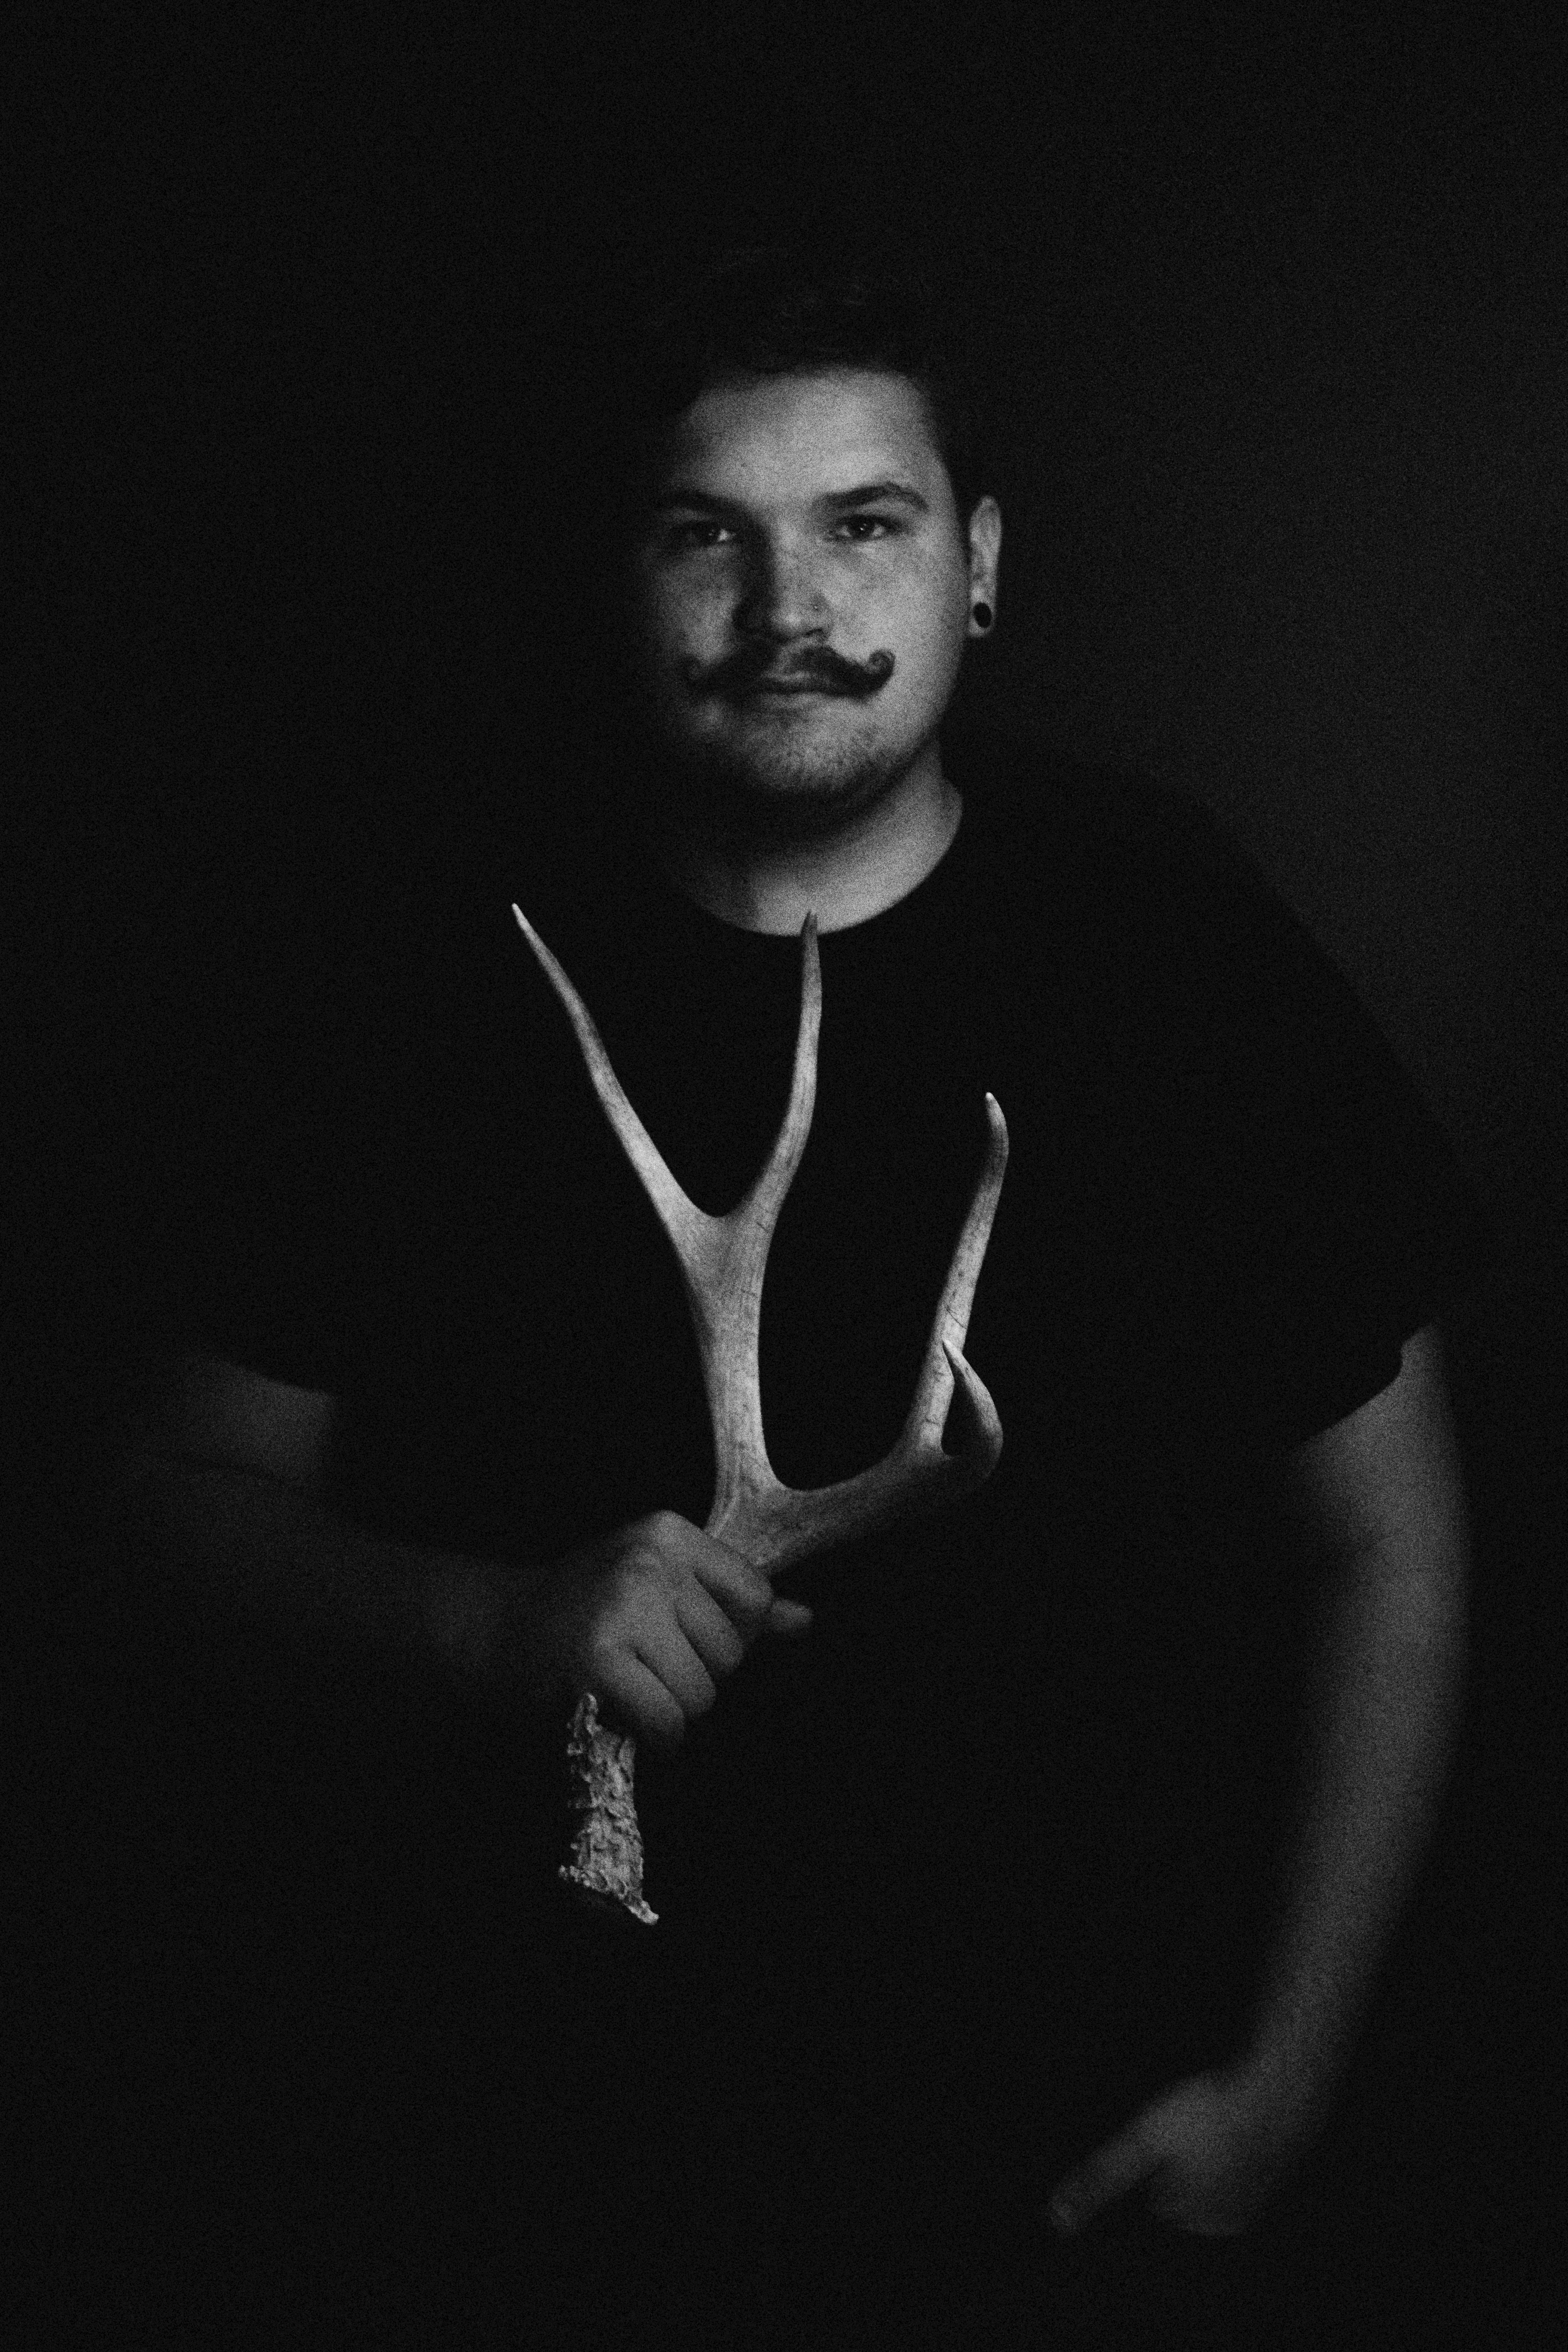
hand, black and white, white, photography, portrait, darkness, black, monochrome, photograph, monochrome photography